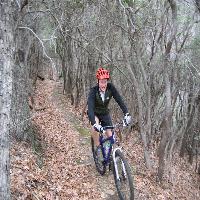
Weather: cloudy or overcast